Redhead murders

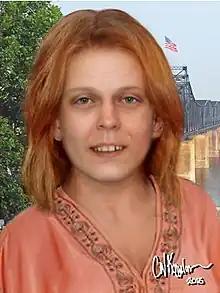
Reconstruction based on Lorie's morgue photograph by Carl Koppelman

22-year-old Lorie Pennell, previously known as Desoto County Jane Doe, was a woman found murdered on January 24, 1985, in Olive Branch, Mississippi. Lorie was found by a truck driver driving southbound on US Highway 78 a hundred feet east of Coldwater River Bridge at around 7:30 a.m. Her body was twenty feet south of the highway and her shoes, underwear, and jacket were missing. She had been strangled with a ligature and possibly sexually assaulted.